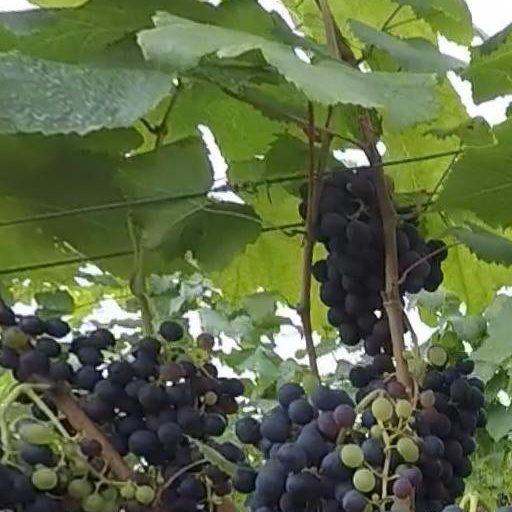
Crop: grape